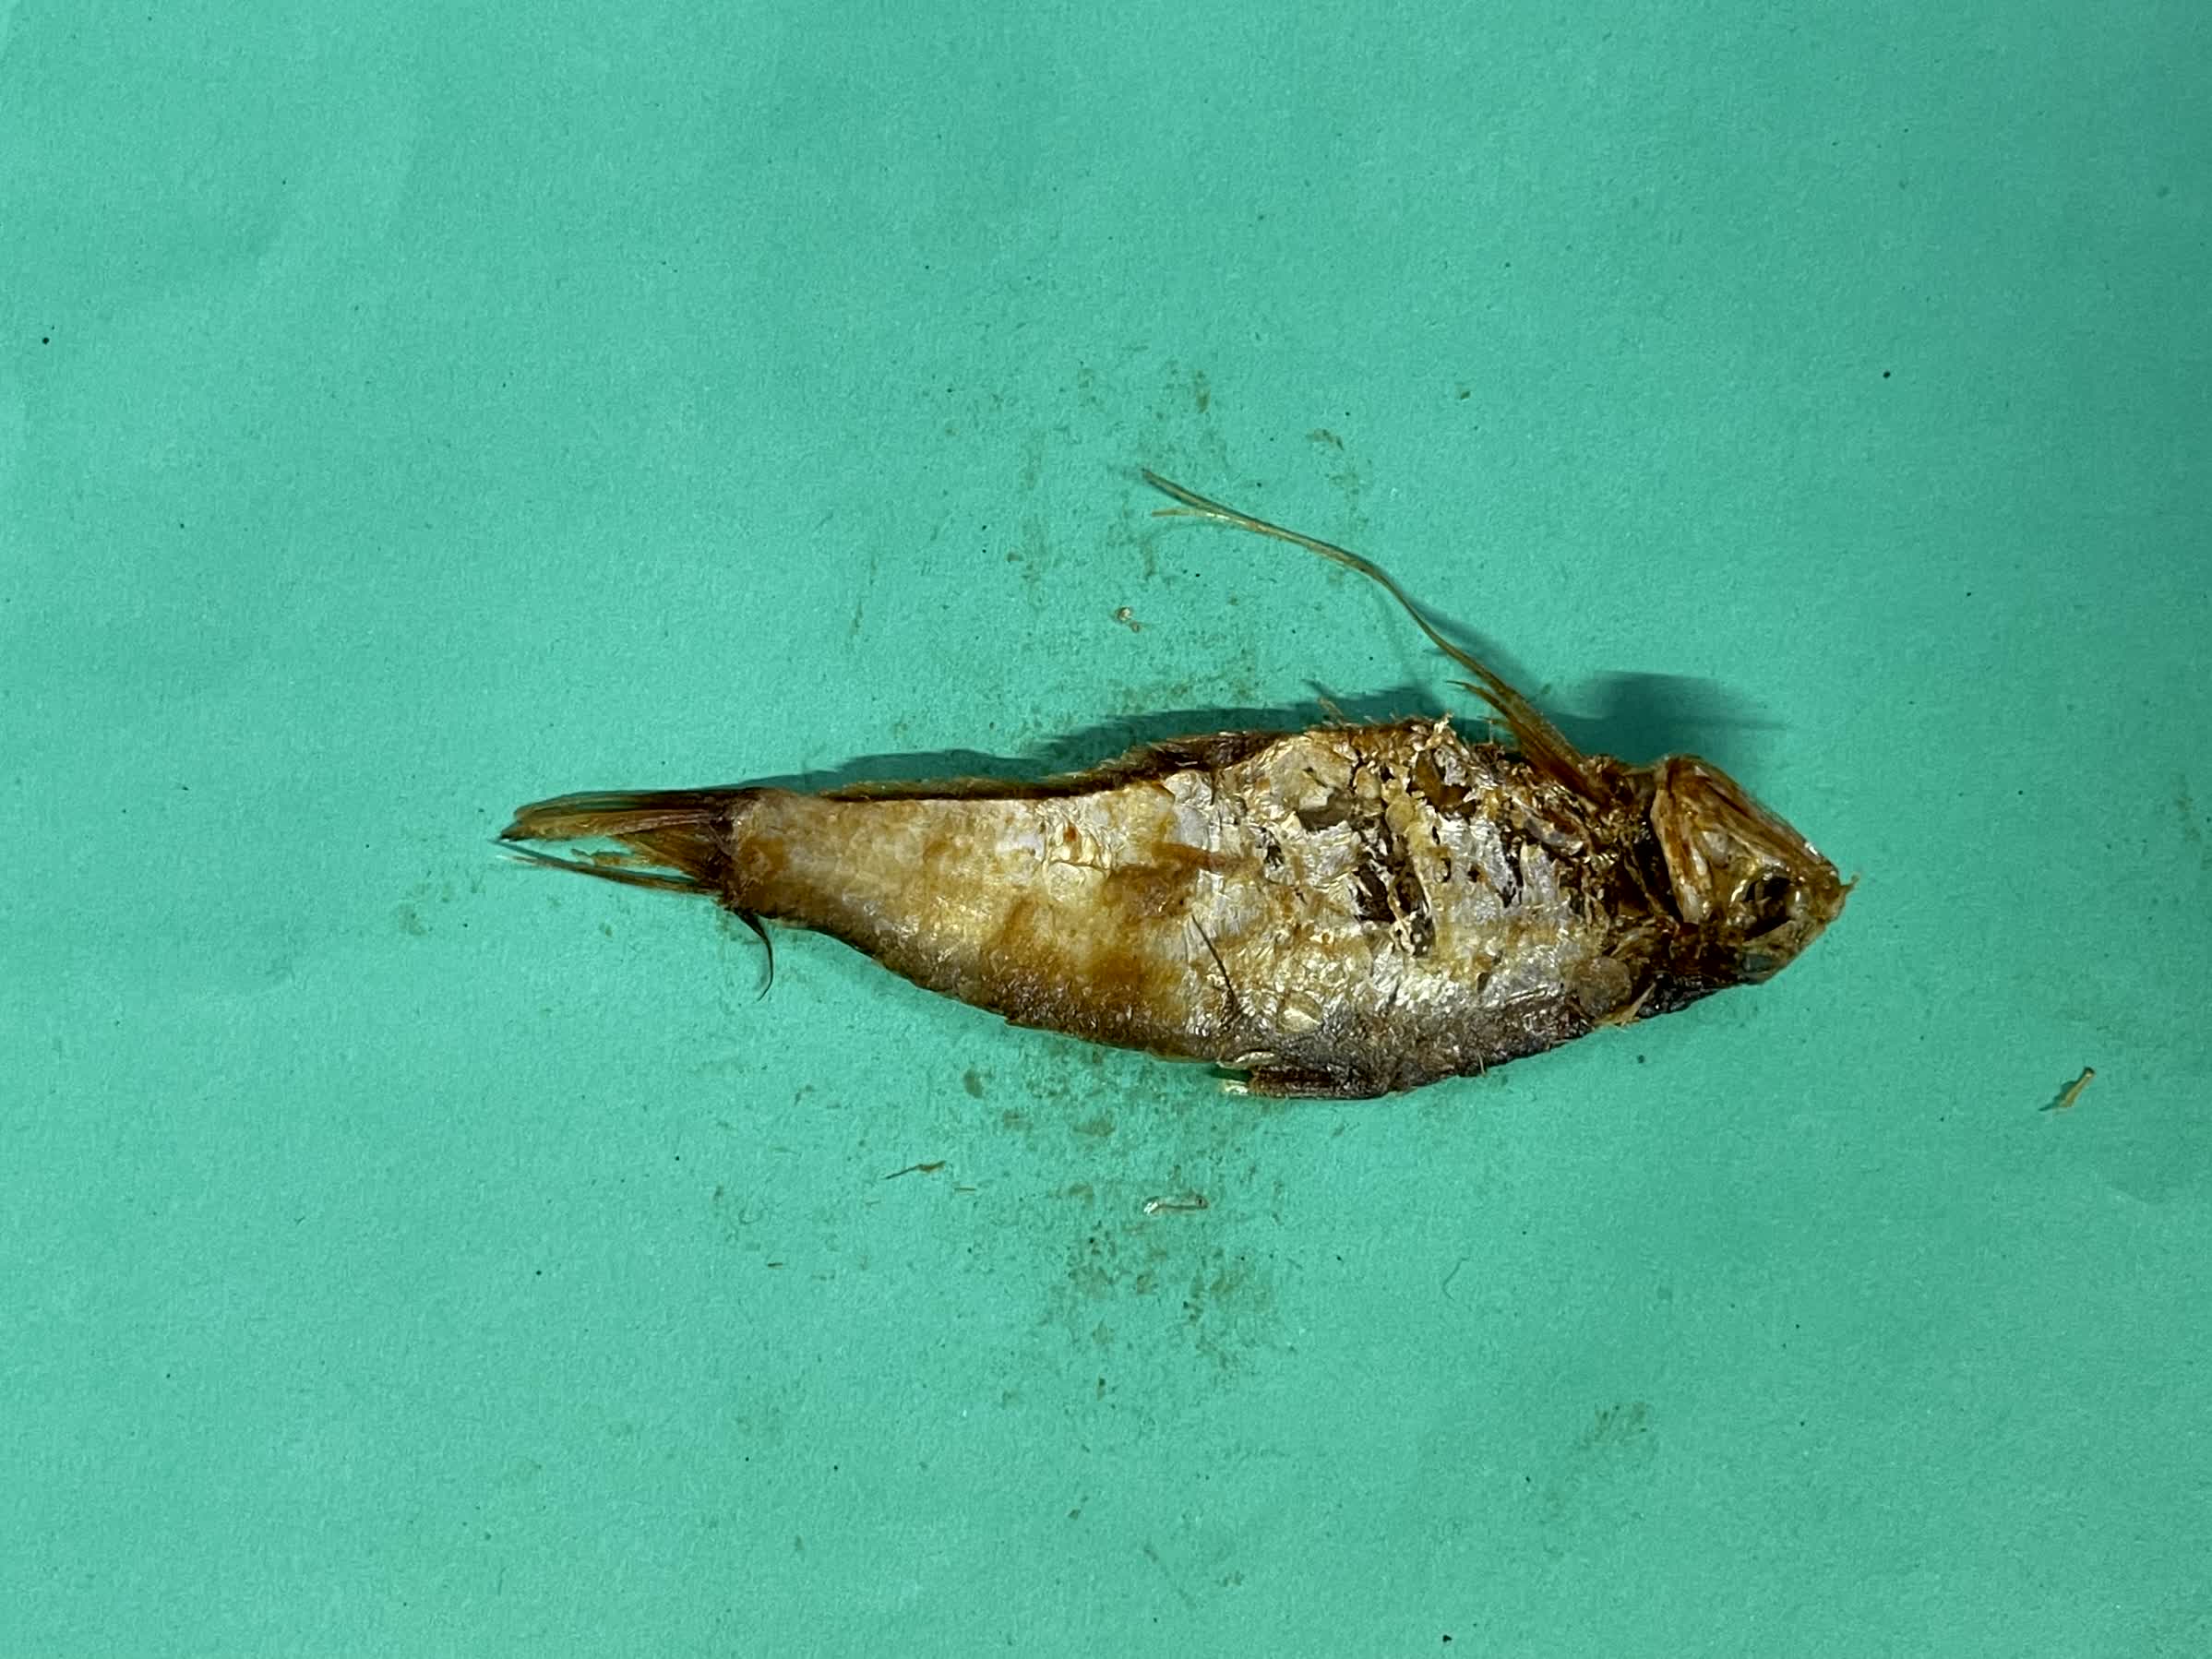
Species: Bashpata